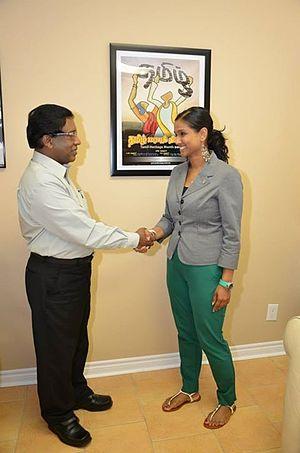
Rathika Sitsabaiesan, née le 23 décembre 1981 à Jaffna, est une femme politique canadienne. Elle a été députée néo-démocrate de la circonscription de Scarborough—Rouge River à Chambre des communes du Canada de 2011 à 2015.